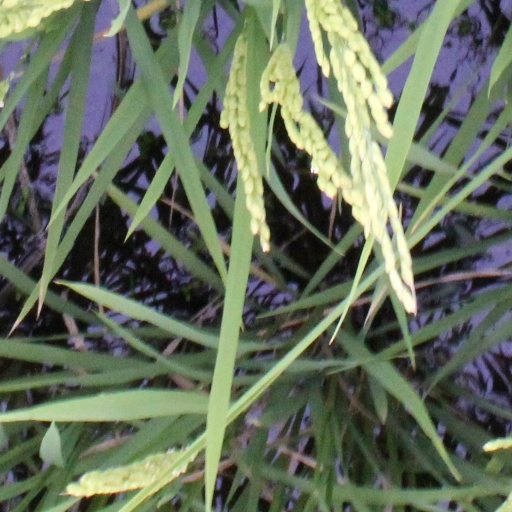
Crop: rice